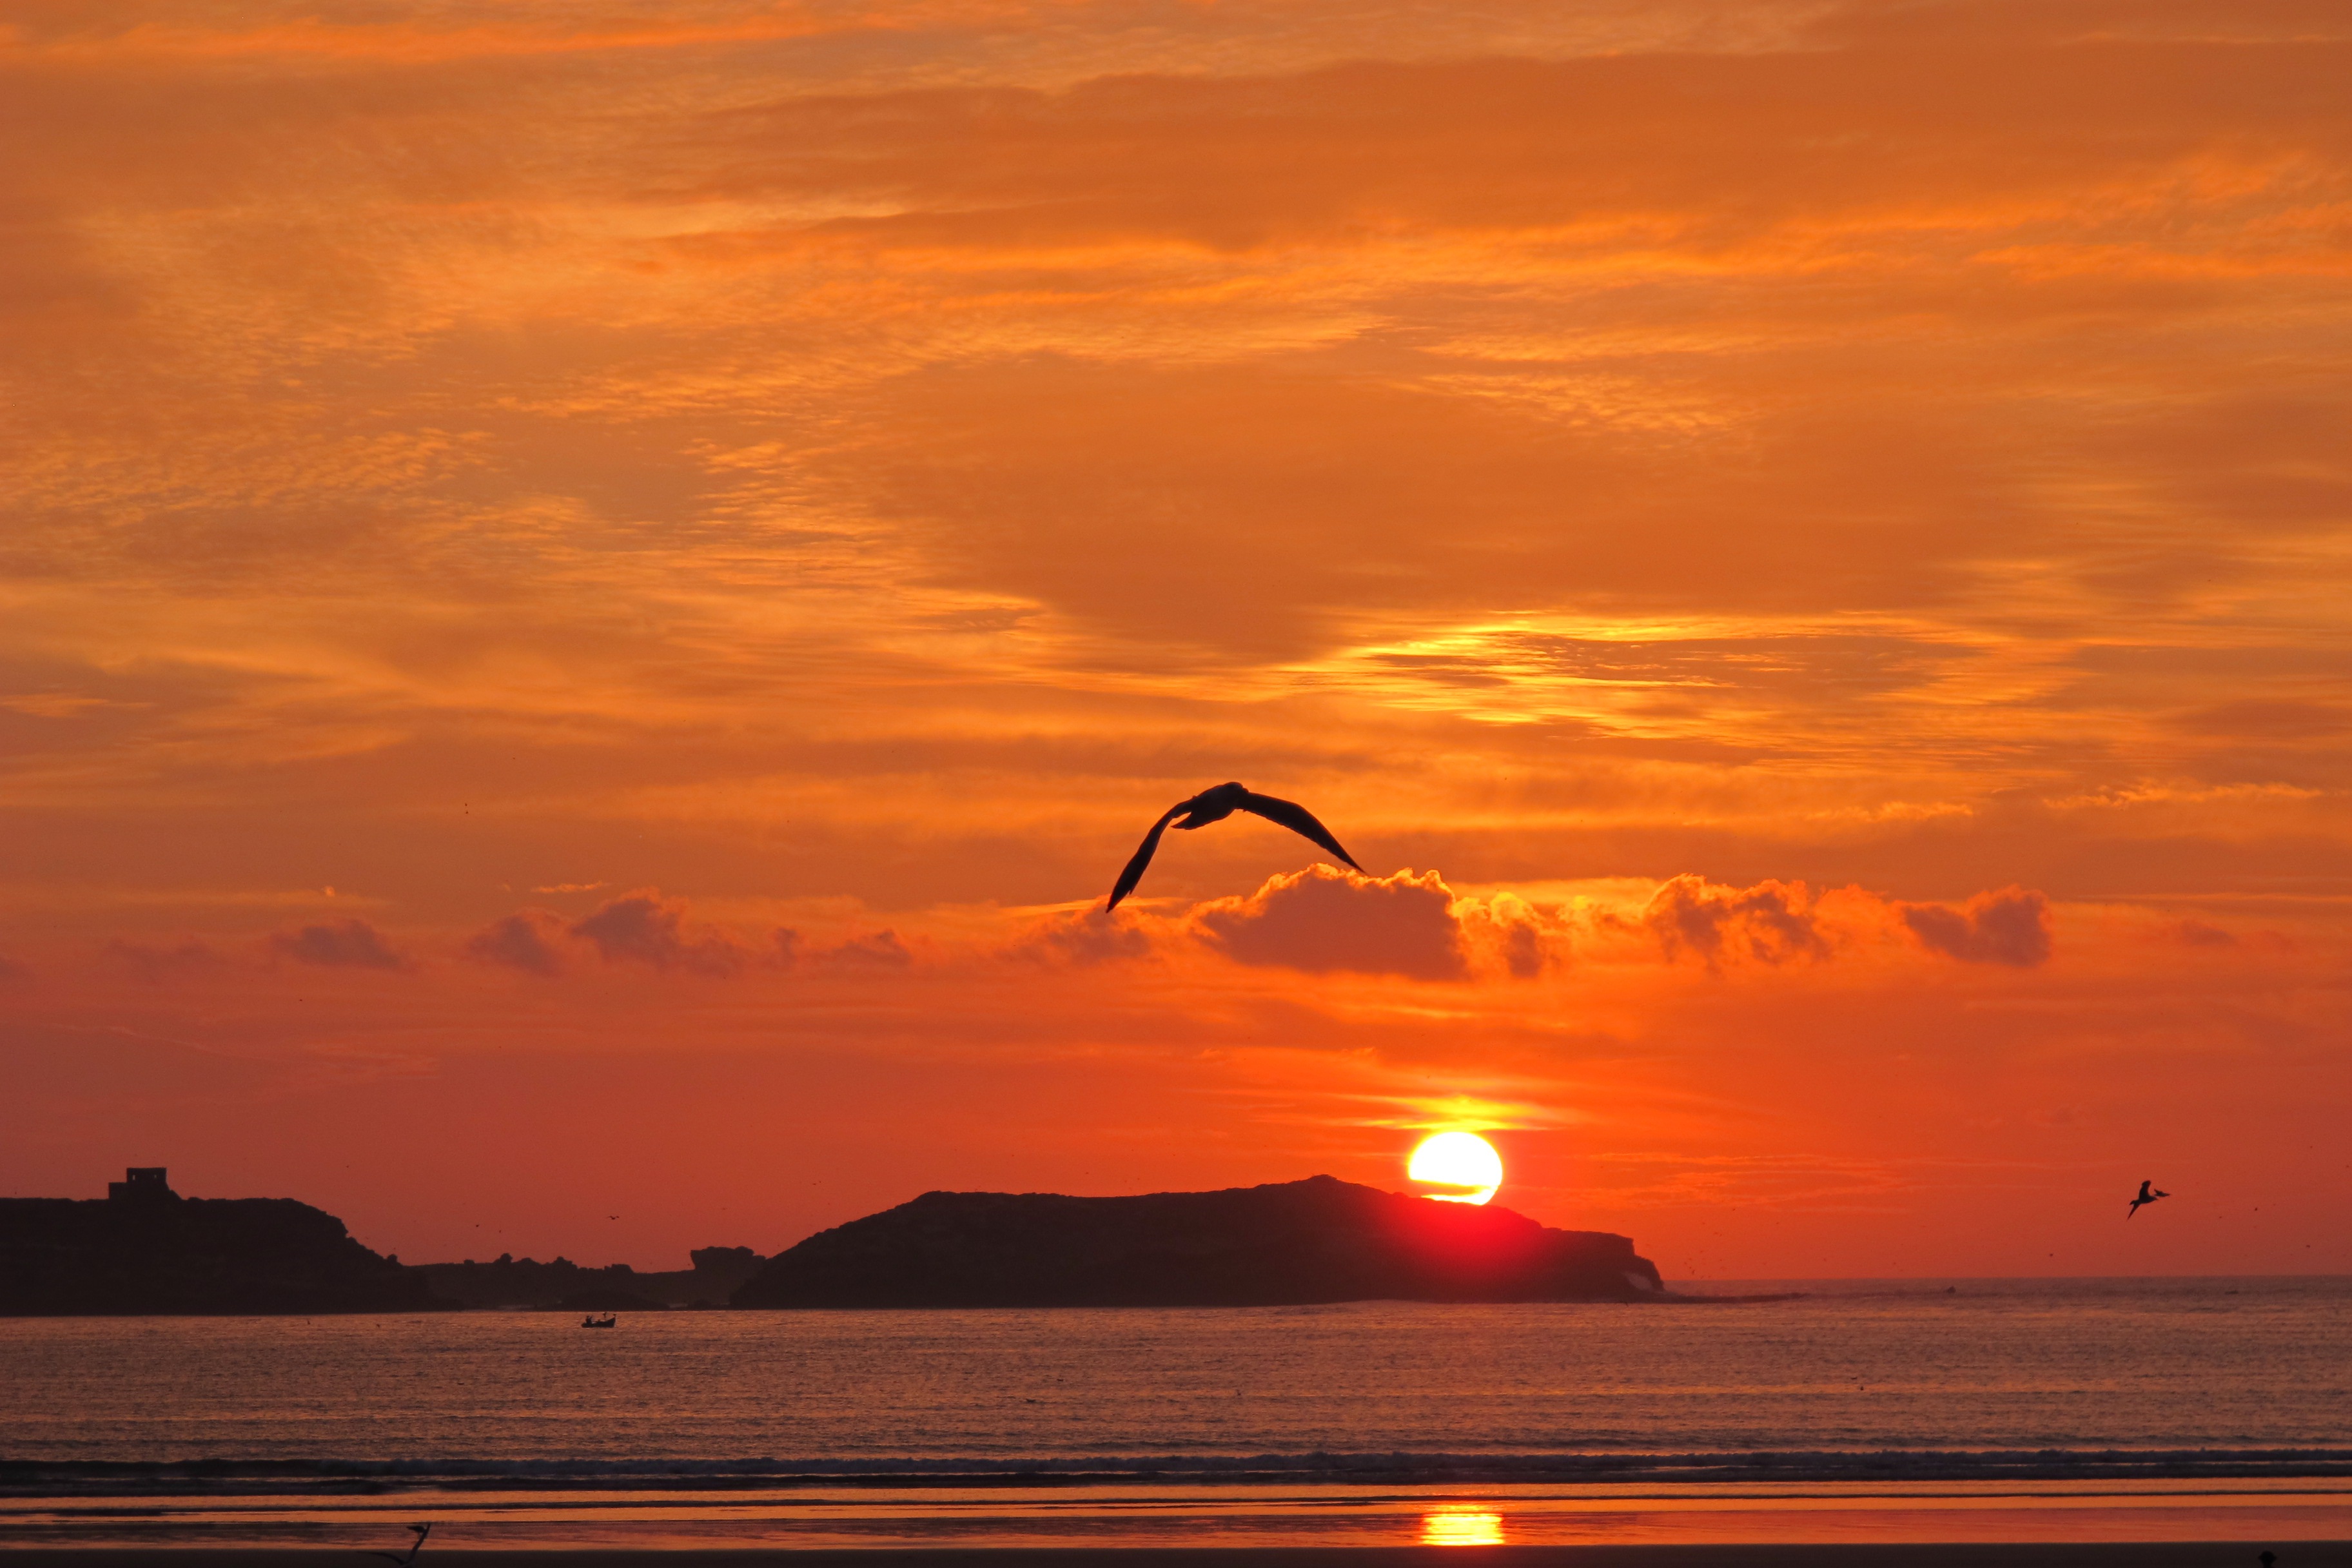
beach, sea, coast, ocean, horizon, bird, cloud, sun, sunrise, sunset, morning, wave, dawn, seagull, dusk, evening, morocco, afterglow, essaouira